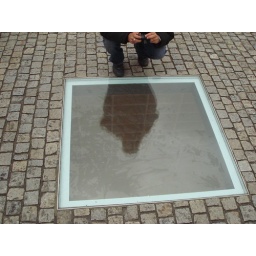
Site of the first Nazi book burning. A memorial in the form of an underground, empty library marks the event.